List of Peaky Blinders characters

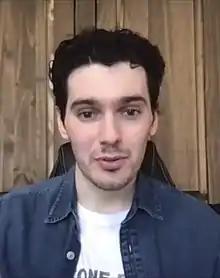
Jack Rowan

Grand Duchess Izabella Petrovna (played by Dina Korzun) is the wife of Grand Duke Leon Petrovich Romanov and aunt to Princess Tatiana Petrovna. Izabella, Leon, and Tatiana were forced to flee Russia after the revolution. Since arriving in England, Izabella and Leon have been staying at the Ritz.